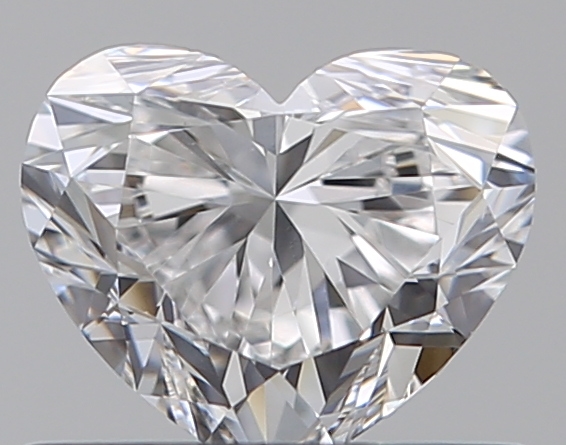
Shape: heart
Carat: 0.5
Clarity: VS1
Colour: D
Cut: EX
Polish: EX
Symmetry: VG
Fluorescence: N
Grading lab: GIA
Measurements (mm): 4.55 x 5.42 x 3.27